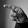
ASL letter: P